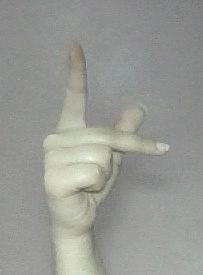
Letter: dha